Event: Nepal Earthquake
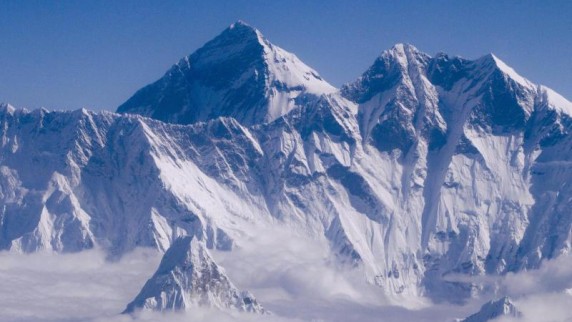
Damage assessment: no_damage